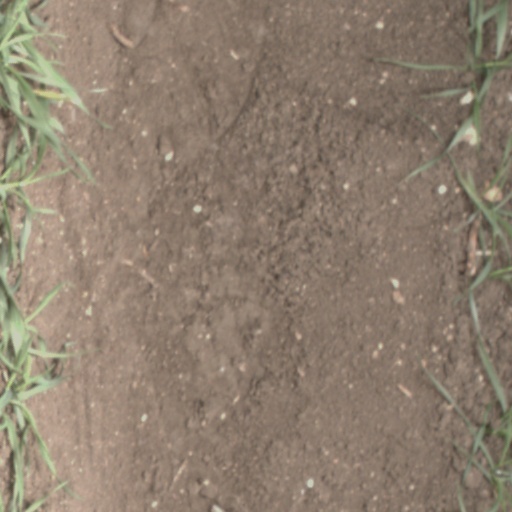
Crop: wheat